Heather Menzies

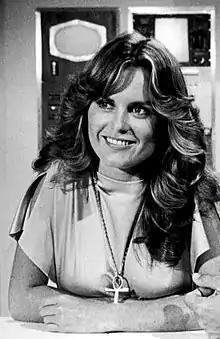
Menzies in "Logan's Run" (1977)

Heather Margaret Brotherston Menzies Urich (December 3, 1949 – December 24, 2017) was a Canadian actress known for her roles as Louisa von Trapp in the 1965 film "The Sound of Music" and Jessica 6 in the TV series "Logan's Run".